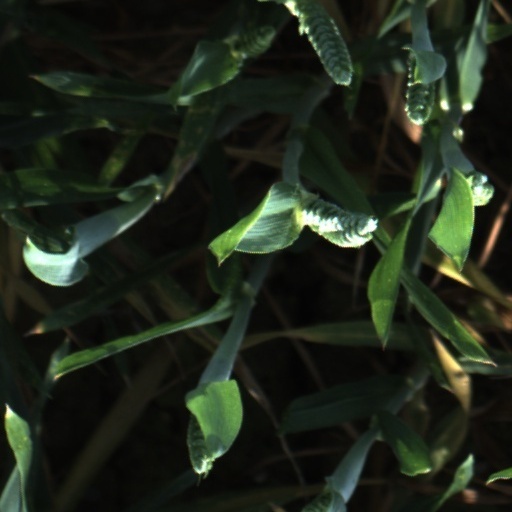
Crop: wheat